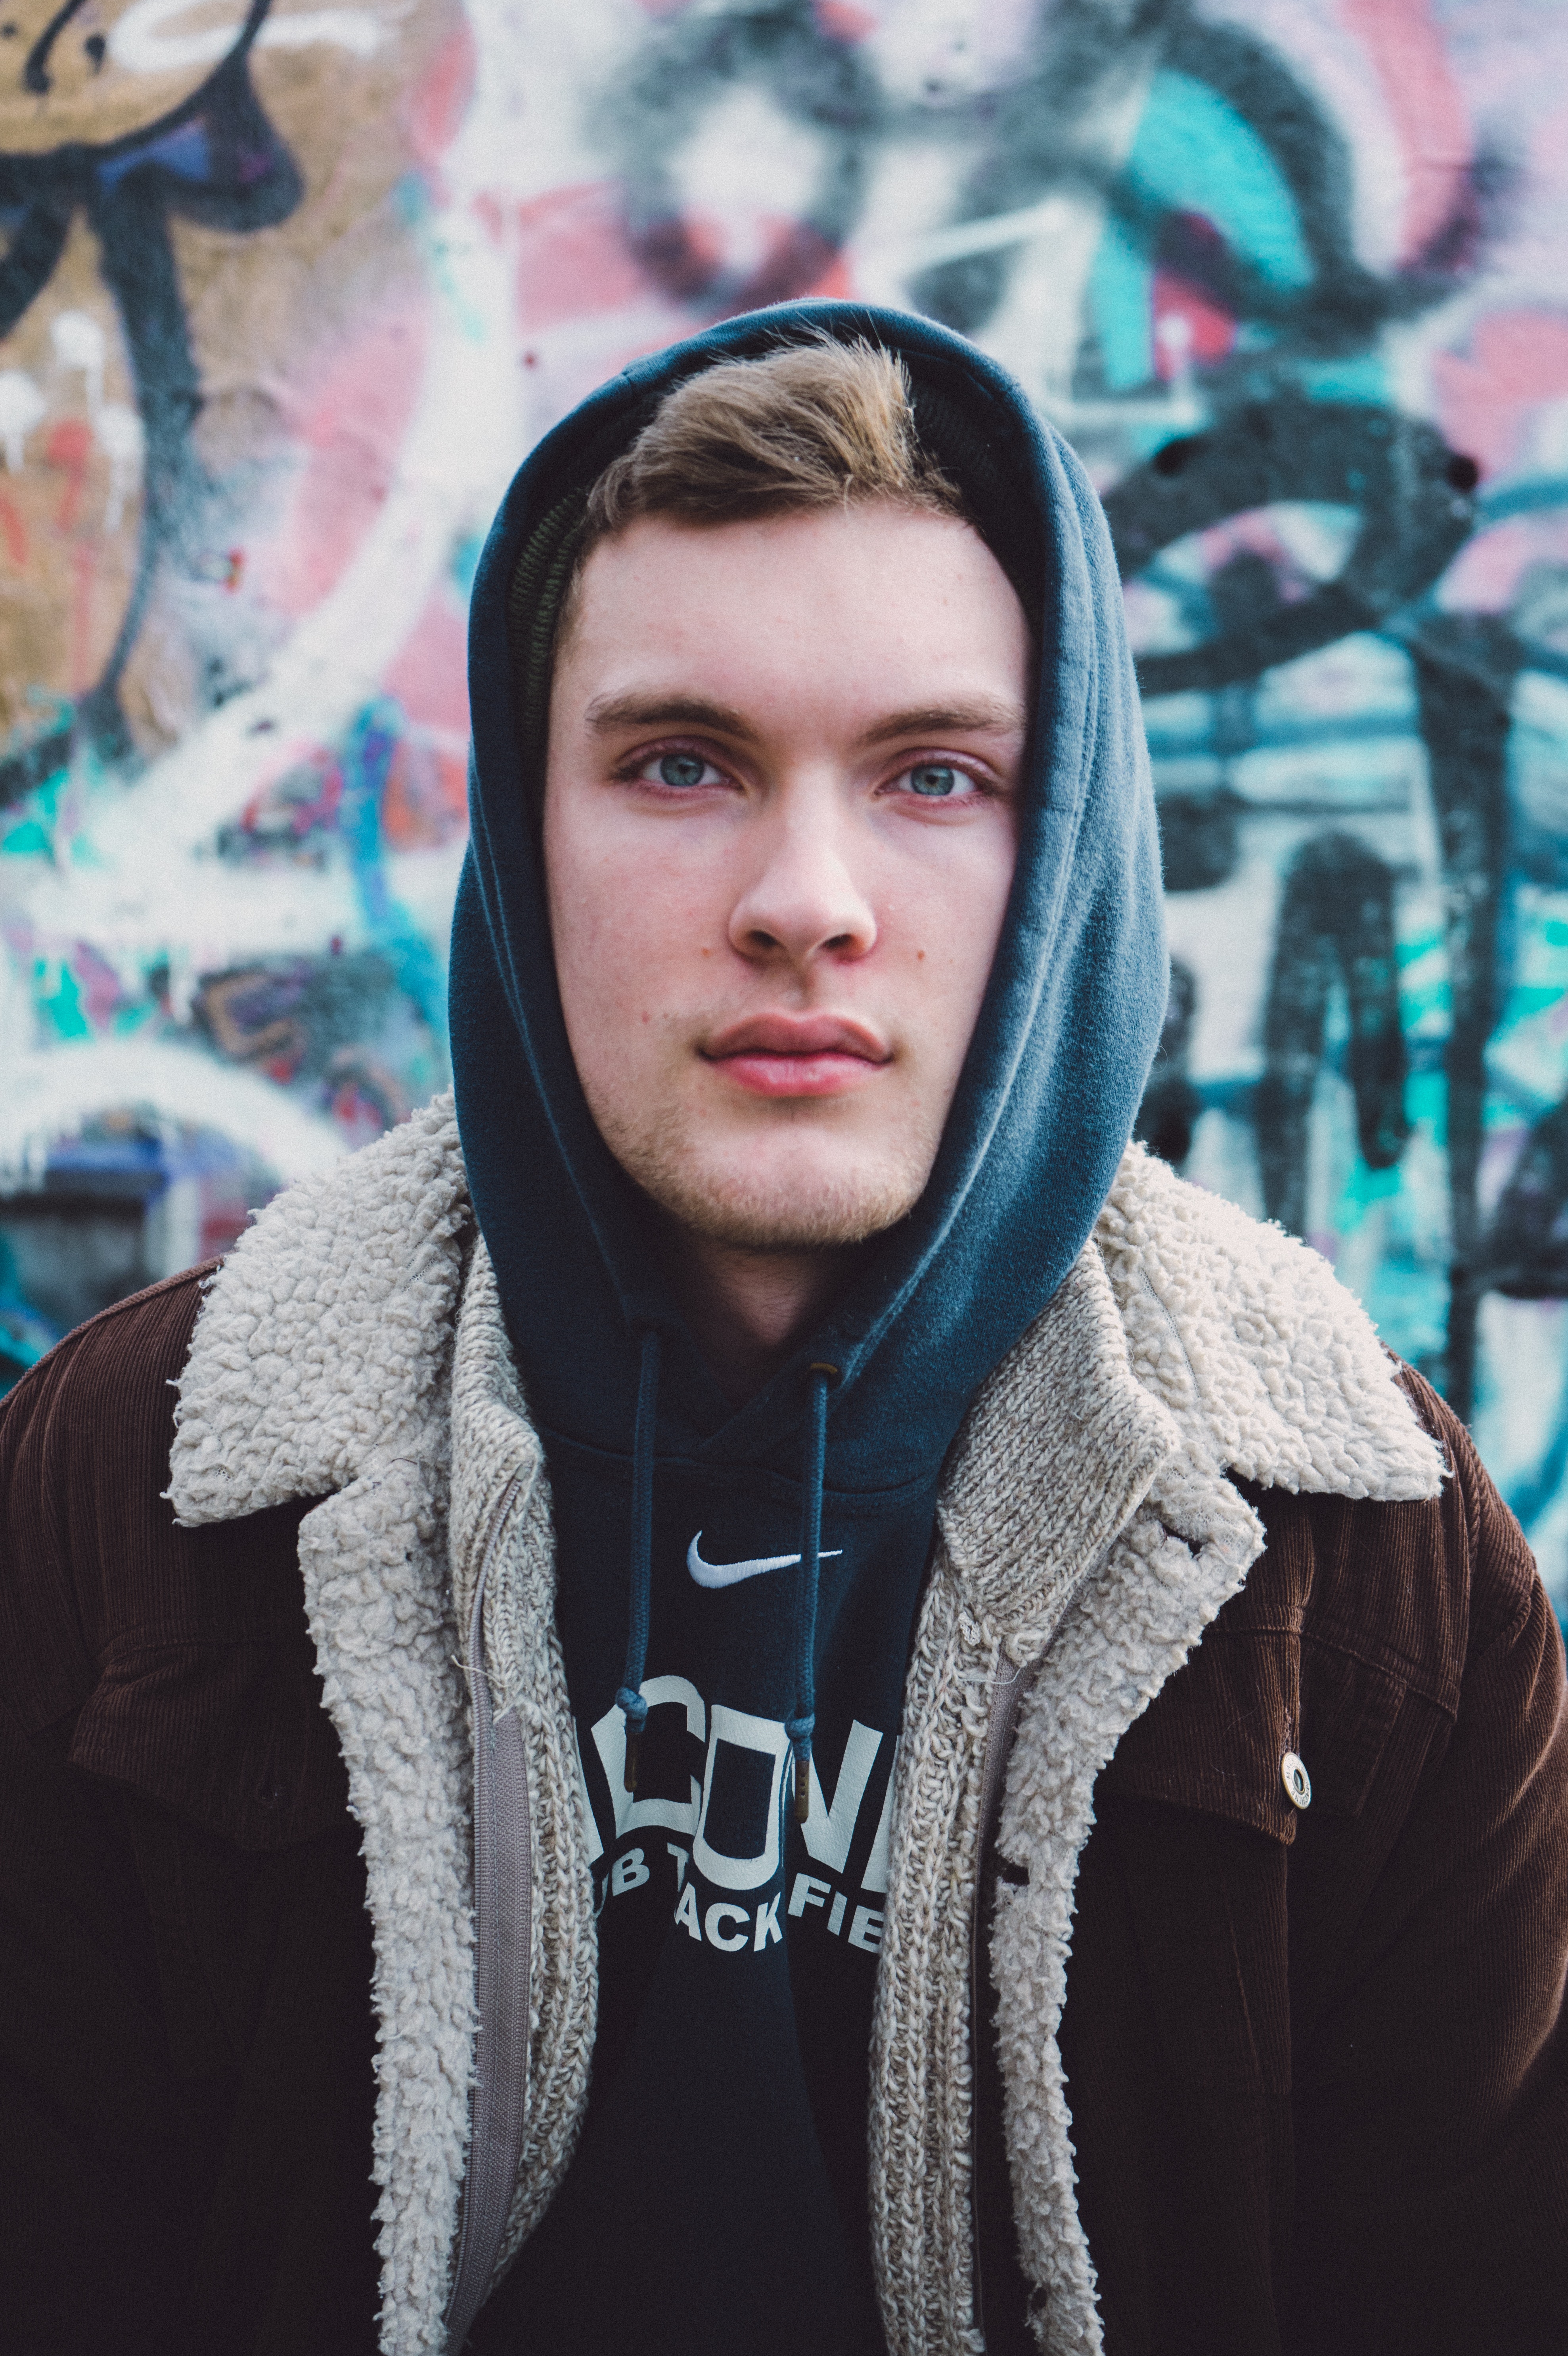
face, hair, blue, people, cool, head, beauty, fashion, outerwear, street fashion, cheek, lip, eye, human, photography, hoodie, winter, portrait, photo shoot, scarf, neck, model, portrait photography, black hair, Colorfulness, hood